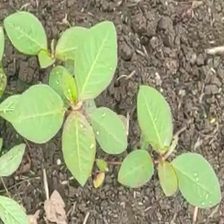
Weed species: Moti_dudhi(Euphorbia_geneculata_L)